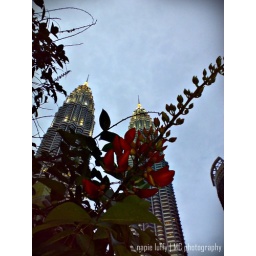
&amp;quot;I'm just a street flower beside the great tower&amp;quot;via N73